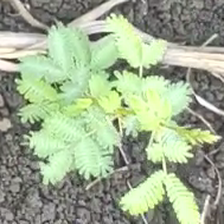
Weed species: Dwarf_cassia_(Chamaecrista pumila)